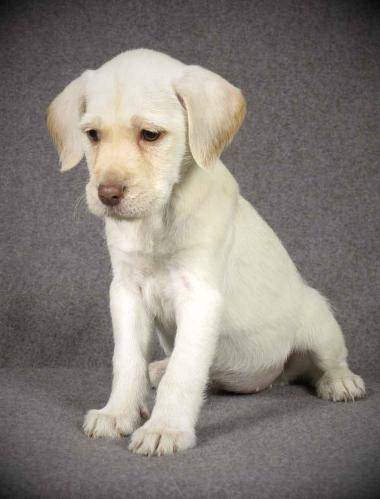
Label: dog